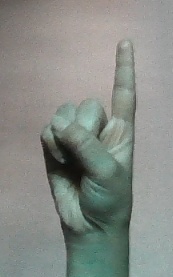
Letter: bb